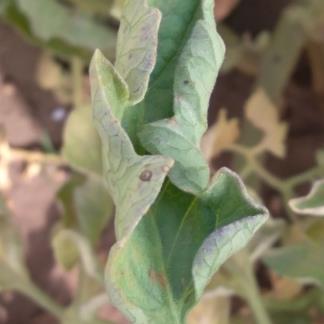
Crop: Tomato
Condition: mite-d